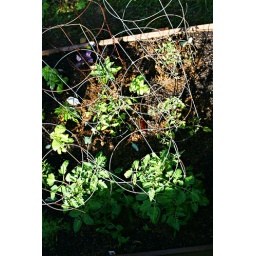
Roma Tomatoes up front, early girl and heirloom Tomatoes in the rear, Basil and peppers both chillies and green pepper.